Thomas J. Bata

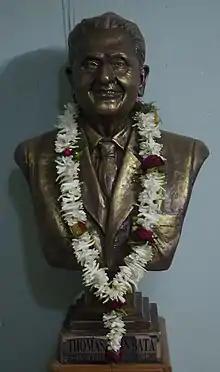
Bust of Baťa at Batanagar Sports Club in Kolkata, 2017

The Bata Shoe Organization then expanded around the world. Between 1946 and 1960, 25 new factories were built and 1,700 company shops opened. In 1962, the Organization had production and sales activities in 79 countries – there were 66 factories and 4,100 company shops. Yearly output was 175 million pairs of shoes and the organization employed 80,000 people. Bata moved the headquarters of the organization to Toronto in 1964, and in 1965 an ultramodern building, the Bata International Centre, was opened. By 1975, the organization included 98 operating companies in 89 countries, employing 90,000 people; in the 90 factories, 250 million pairs of shoes were produced annually and the company operated over 5,000 shops. The Bata Shoe Organization, whose guiding principle was "Our customer – Our Master" was the largest of its kind in the world. Baťa led the organization until 1984, when his son Thomas George Bata became the CEO.